Clan Gregor

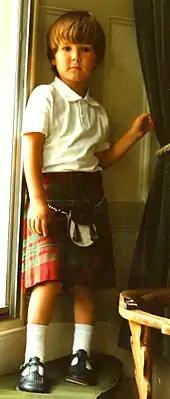
Boy wearing MacGregor of Cardney tartan

The following table lists clan names and sept names recognized by the Clan Gregor Society. The society states that people who bear the following surnames, or who descend from a woman with one of the following surnames, is eligible for membership. The prefixes "M'", "Mc" and "Mac" are considered interchangeable, and other spelling variations are also omitted from this list.